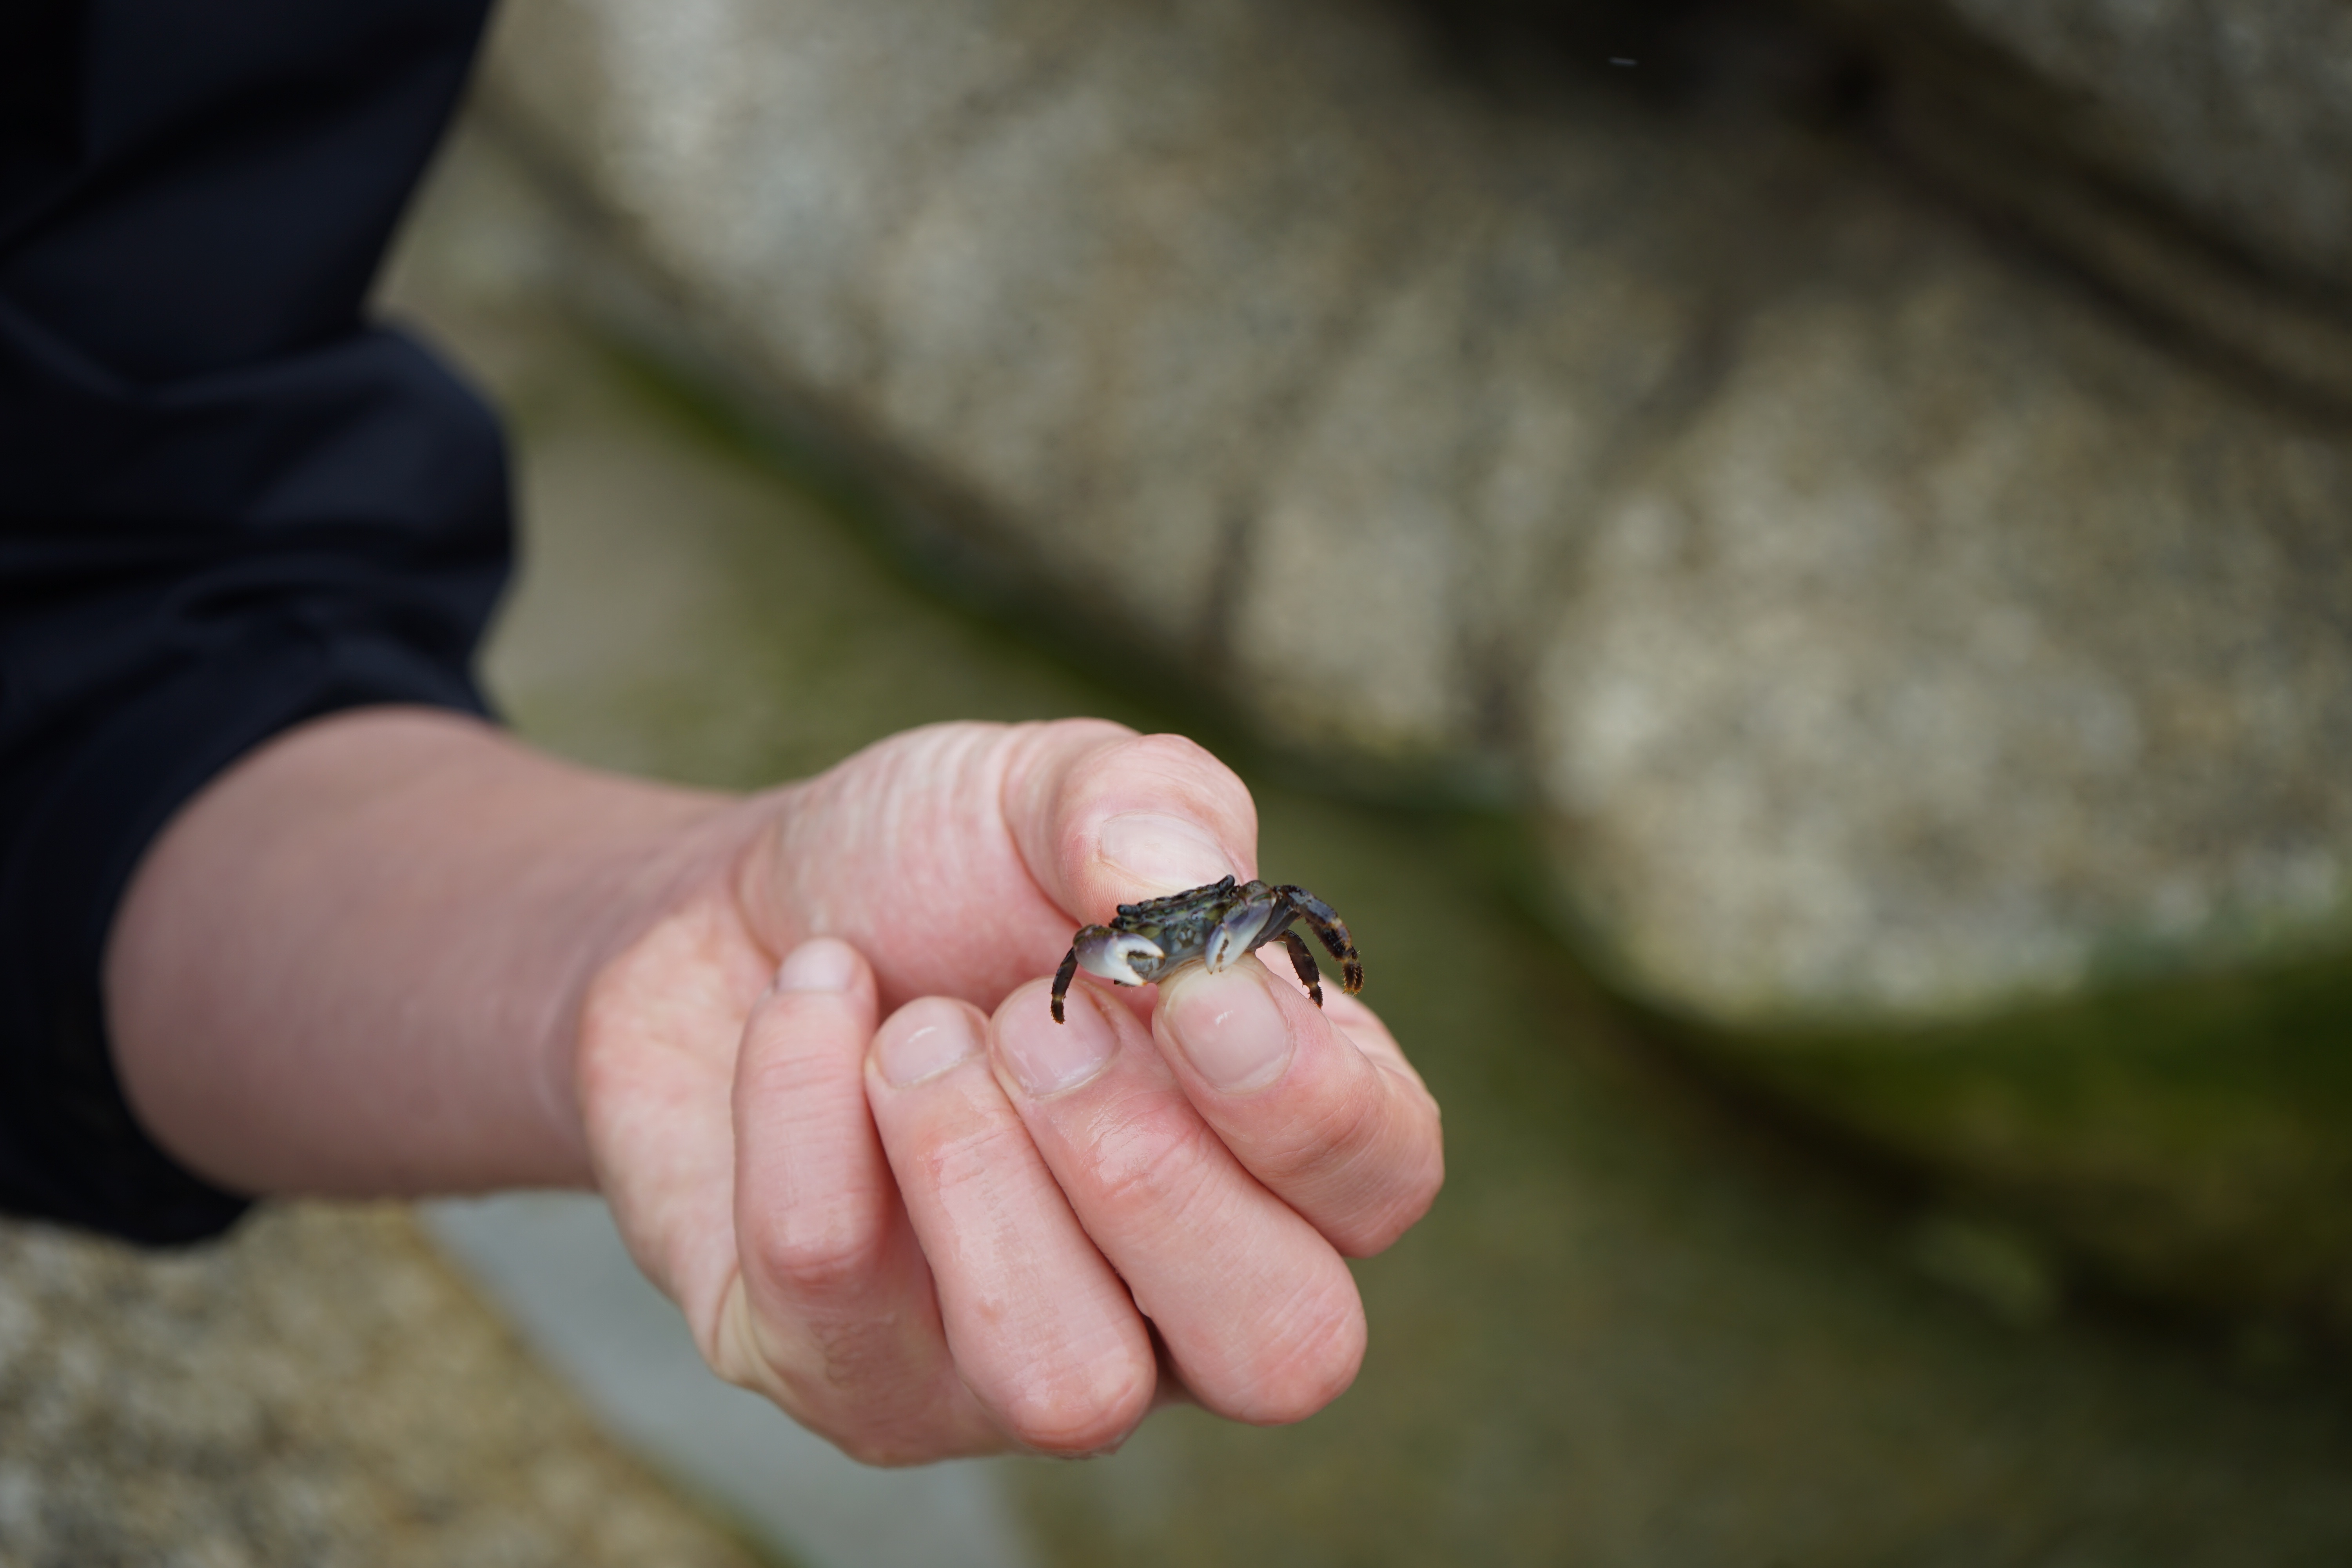
hand, sea, leg, finger, crab, close up, macro photography